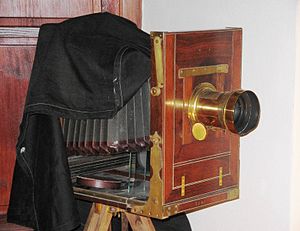
Kompendium
Kamera fra 1800-tallet til studiebrug
Kompendium eller kompendie er en forkortning, kort sammenfatning eller et uddrag.